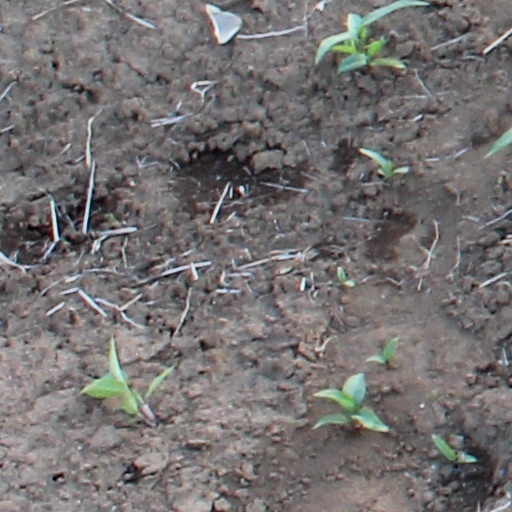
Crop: wheat